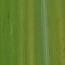
Crop: Maize
Condition: stripe-d